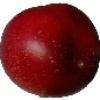
Label: nectarine